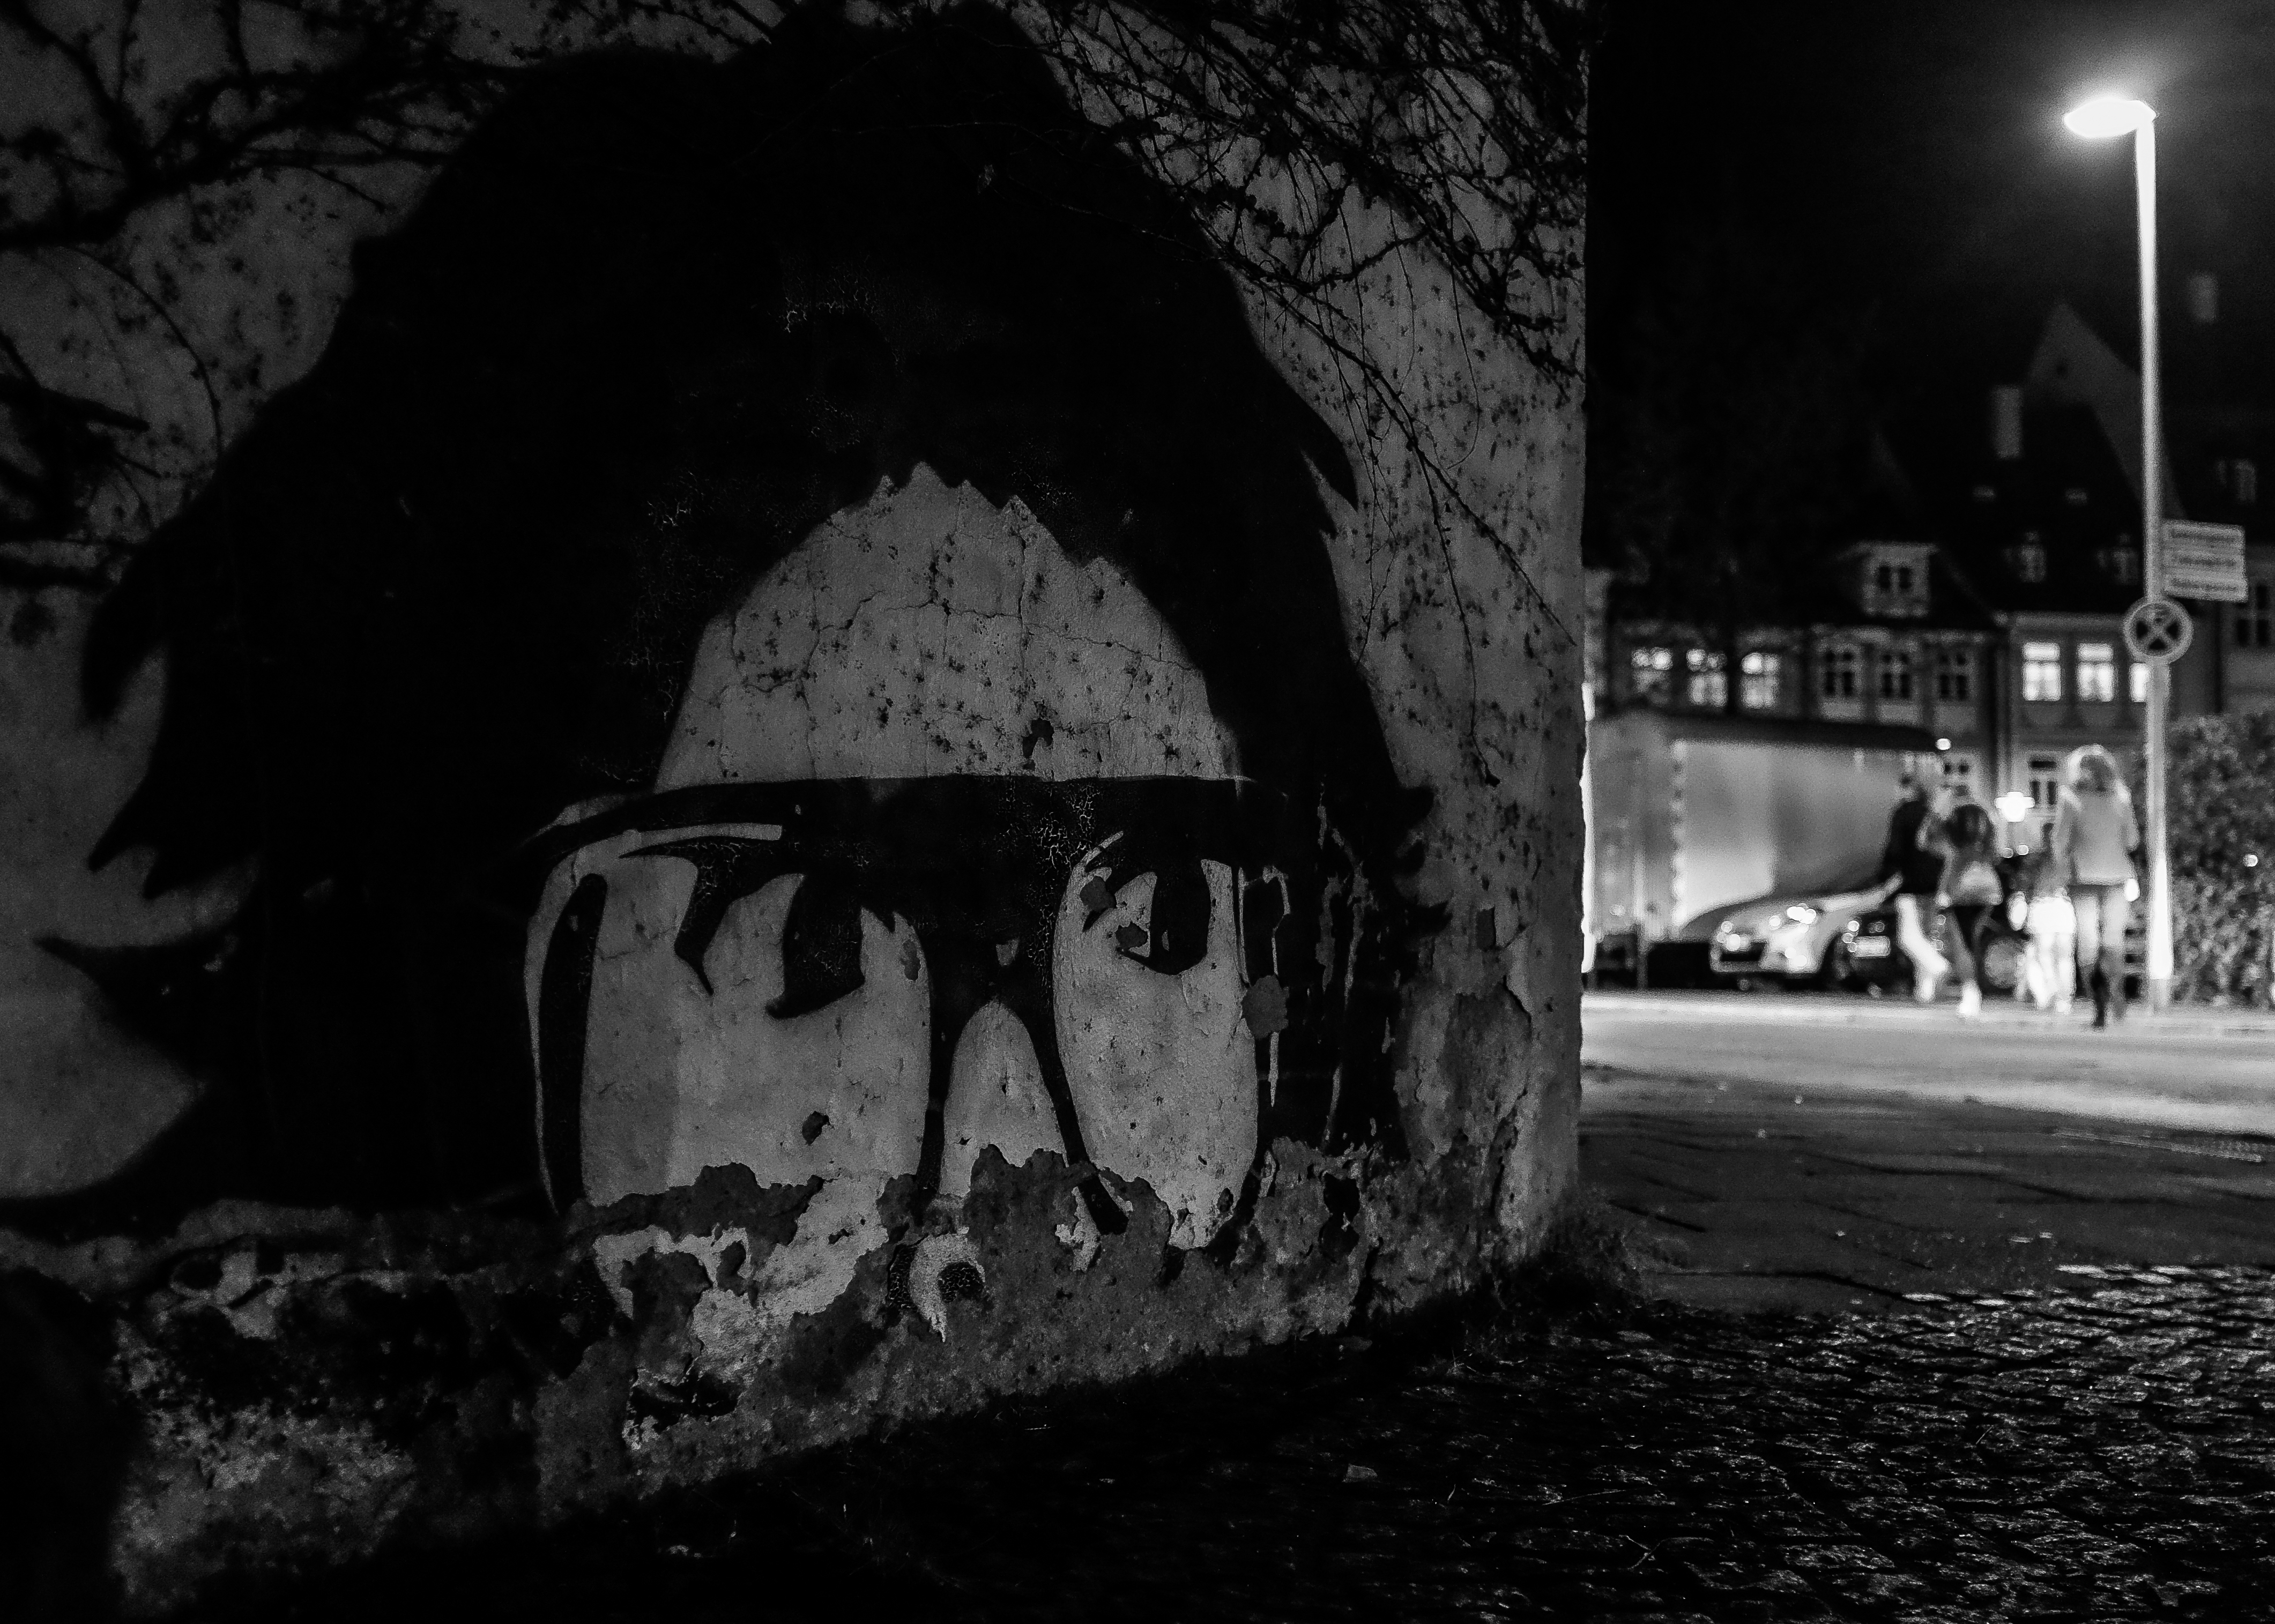
light, black and white, white, street, night, photography, city, darkness, black, monochrome, mono, stadt, photograph, funny, streetart, germany, nacht, schwarzweiss, weiss, schwarz, graffity, bayern, bavaria, nightshot, lustig, streetlife, monochrom, bamberg, whatsgoingon, wasgeht, straseurban, monochrome photography, film noir